Filipp Yankovsky

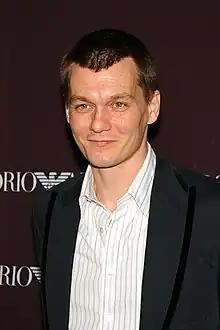

Filipp Olegovich Yankovsky is a Russian actor and film director. He was born on October 10, 1968, to actor Oleg Yankovsky.